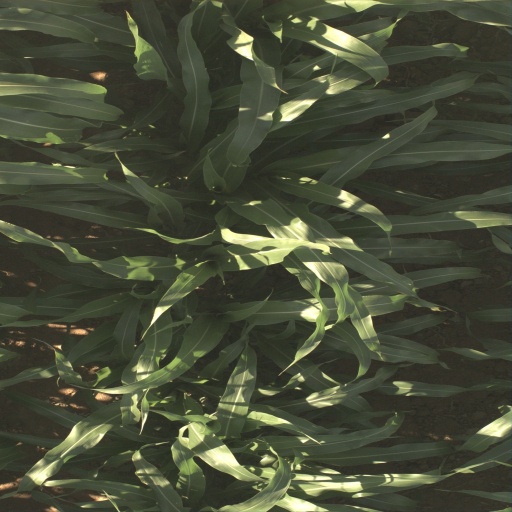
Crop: sorghum